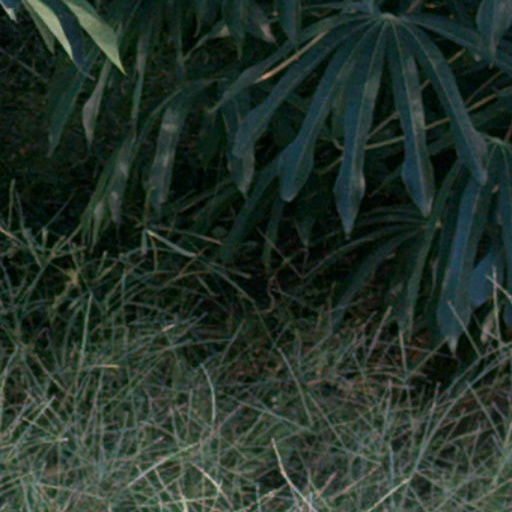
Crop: cassava